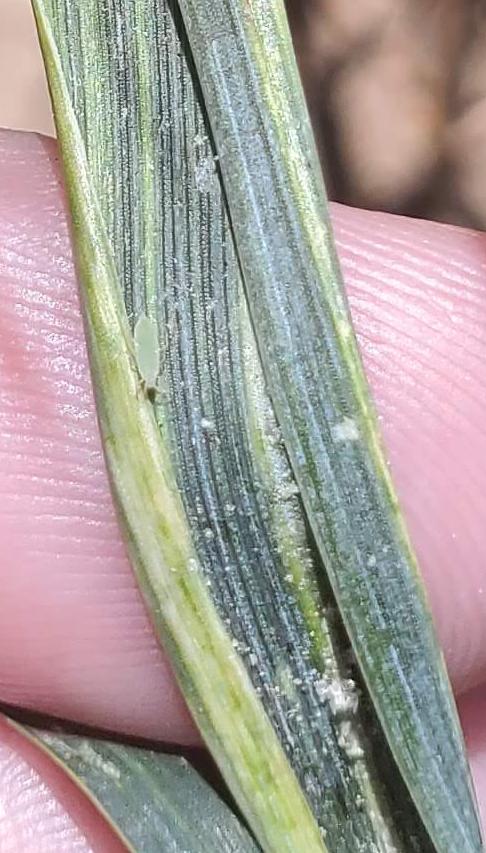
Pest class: russian_wheat_aphid